Ribeirão Preto

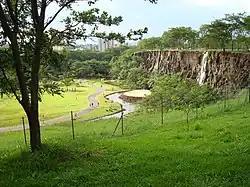
"Curupira" Park.

Ribeirão Preto has many parks, gardens and a zoo e.g. Fábio Barreto municipal forest; a municipal park called "Curupira", officially named Luís Roberto Jábali Park; the Botanical Garden Park, named as Luís Carlos Raya Park, both located in the south zone; Tom Jobim Park, located in the northwest region and Maurílio Biagi Ecological Park, located in the central region.